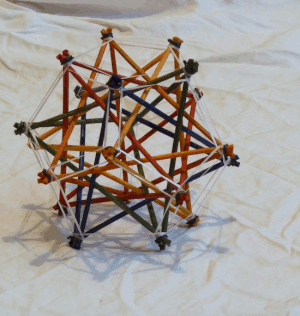
Un modèle du composé de cinq tétraèdres qui est aussi une stellation de l'icosaèdre. Élastiques sont ajoutées pour montrer la double dodécaèdre.